John Vallely

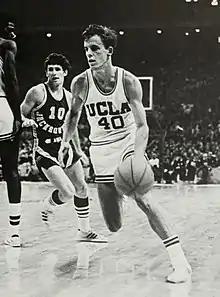
Vallely from the 1970 UCLA yearbook

John Vallely (born October 3, 1948) is an American former professional basketball player from Balboa Island, Newport Beach, California who played for UCLA and in the National Basketball Association (NBA).